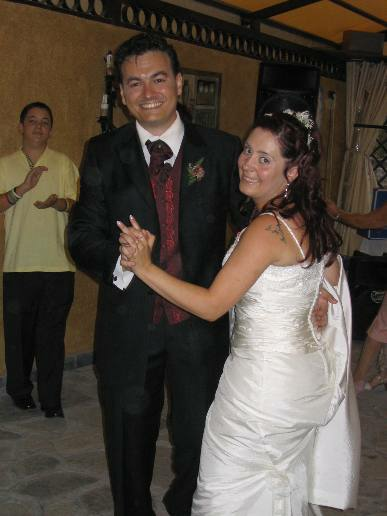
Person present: Yes